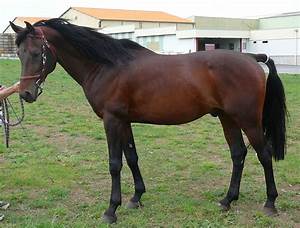
Label: horse